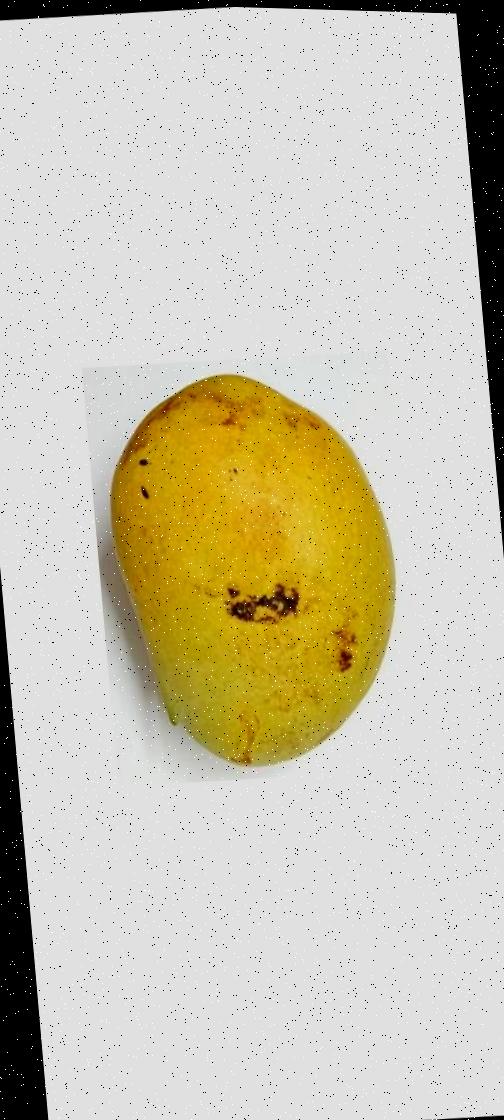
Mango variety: Bari-11